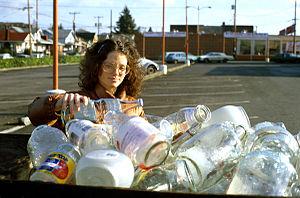
Le recyclage est un procédé de traitement des déchets de produits arrivés en fin de vie, qui permet de réintroduire certains de leurs matériaux dans la production de nouveaux produits. Les matériaux recyclables comprennent certains métaux, plastiques et cartons, le verre, les gravats, etc.